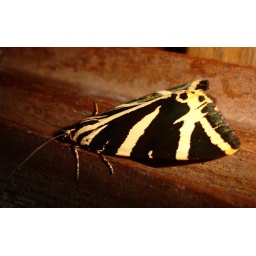
Jersey Tiger moth (Euplagia quadripunctaria) in the bedroom